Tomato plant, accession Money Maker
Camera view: bottom (45 deg); turntable rotation: 30 degrees
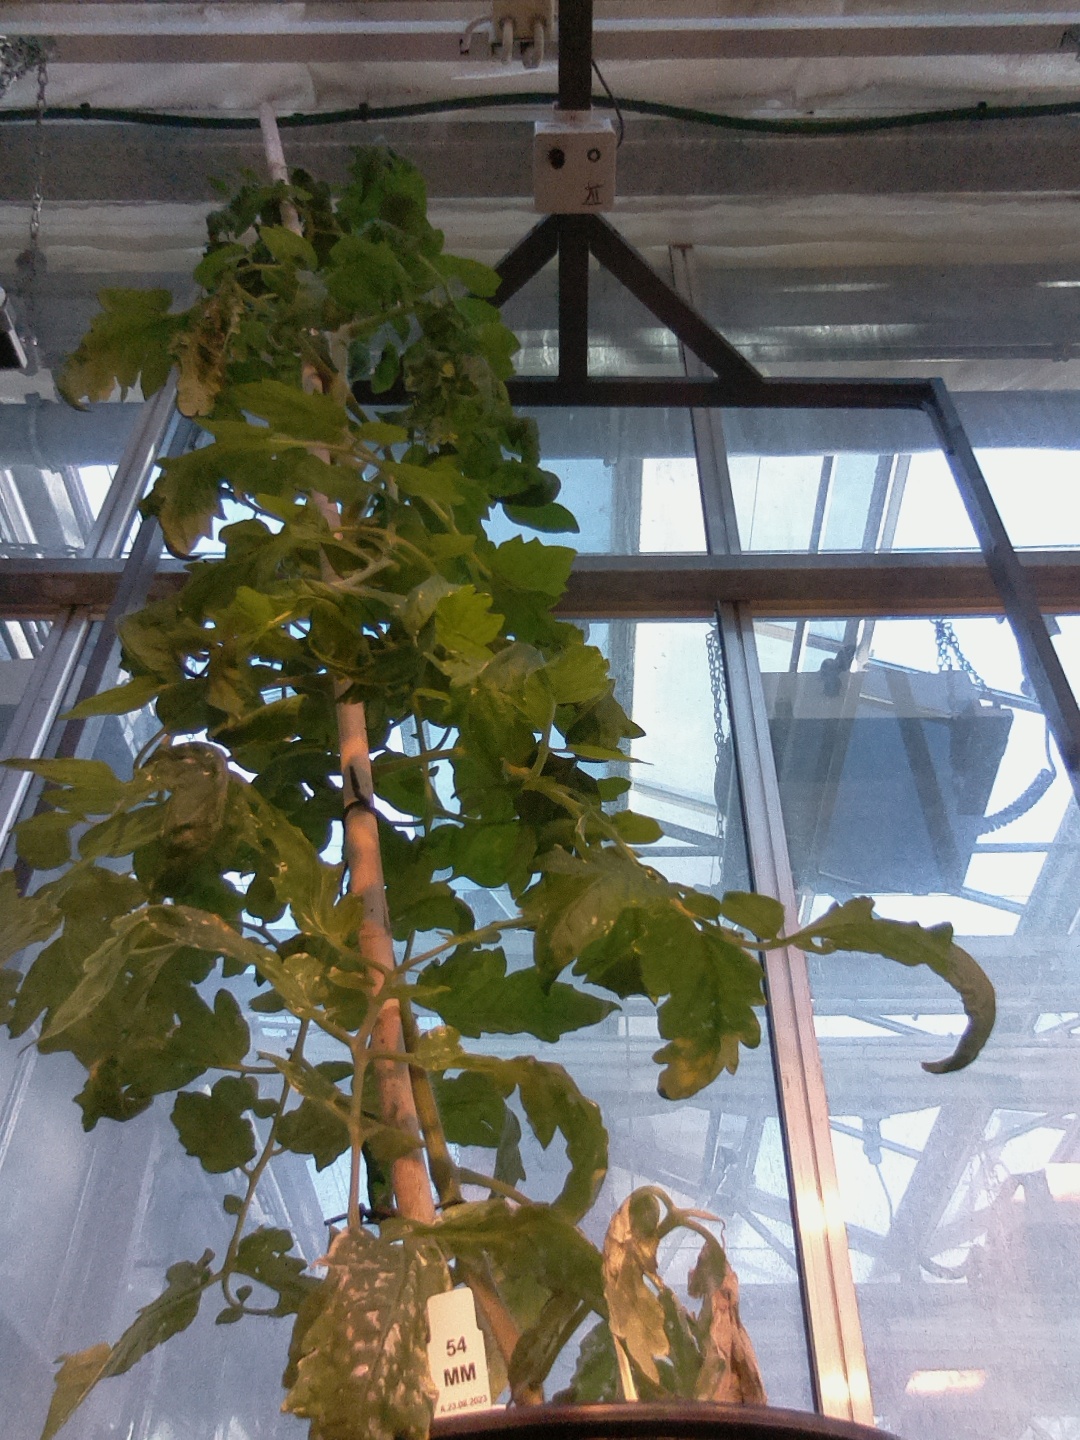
BBCH growth stage 68: Full flowering, 80%-90% of flowers open, more petals falling